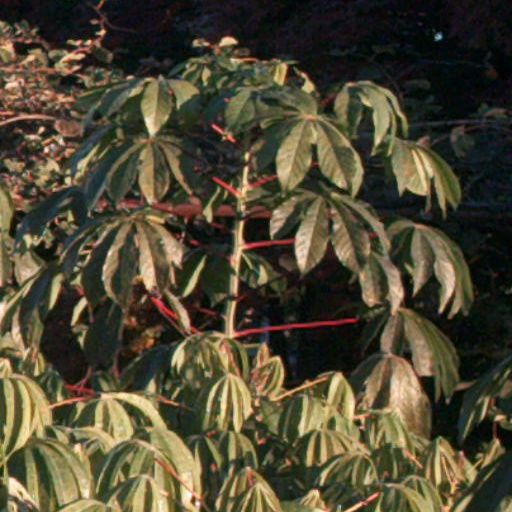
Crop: cassava